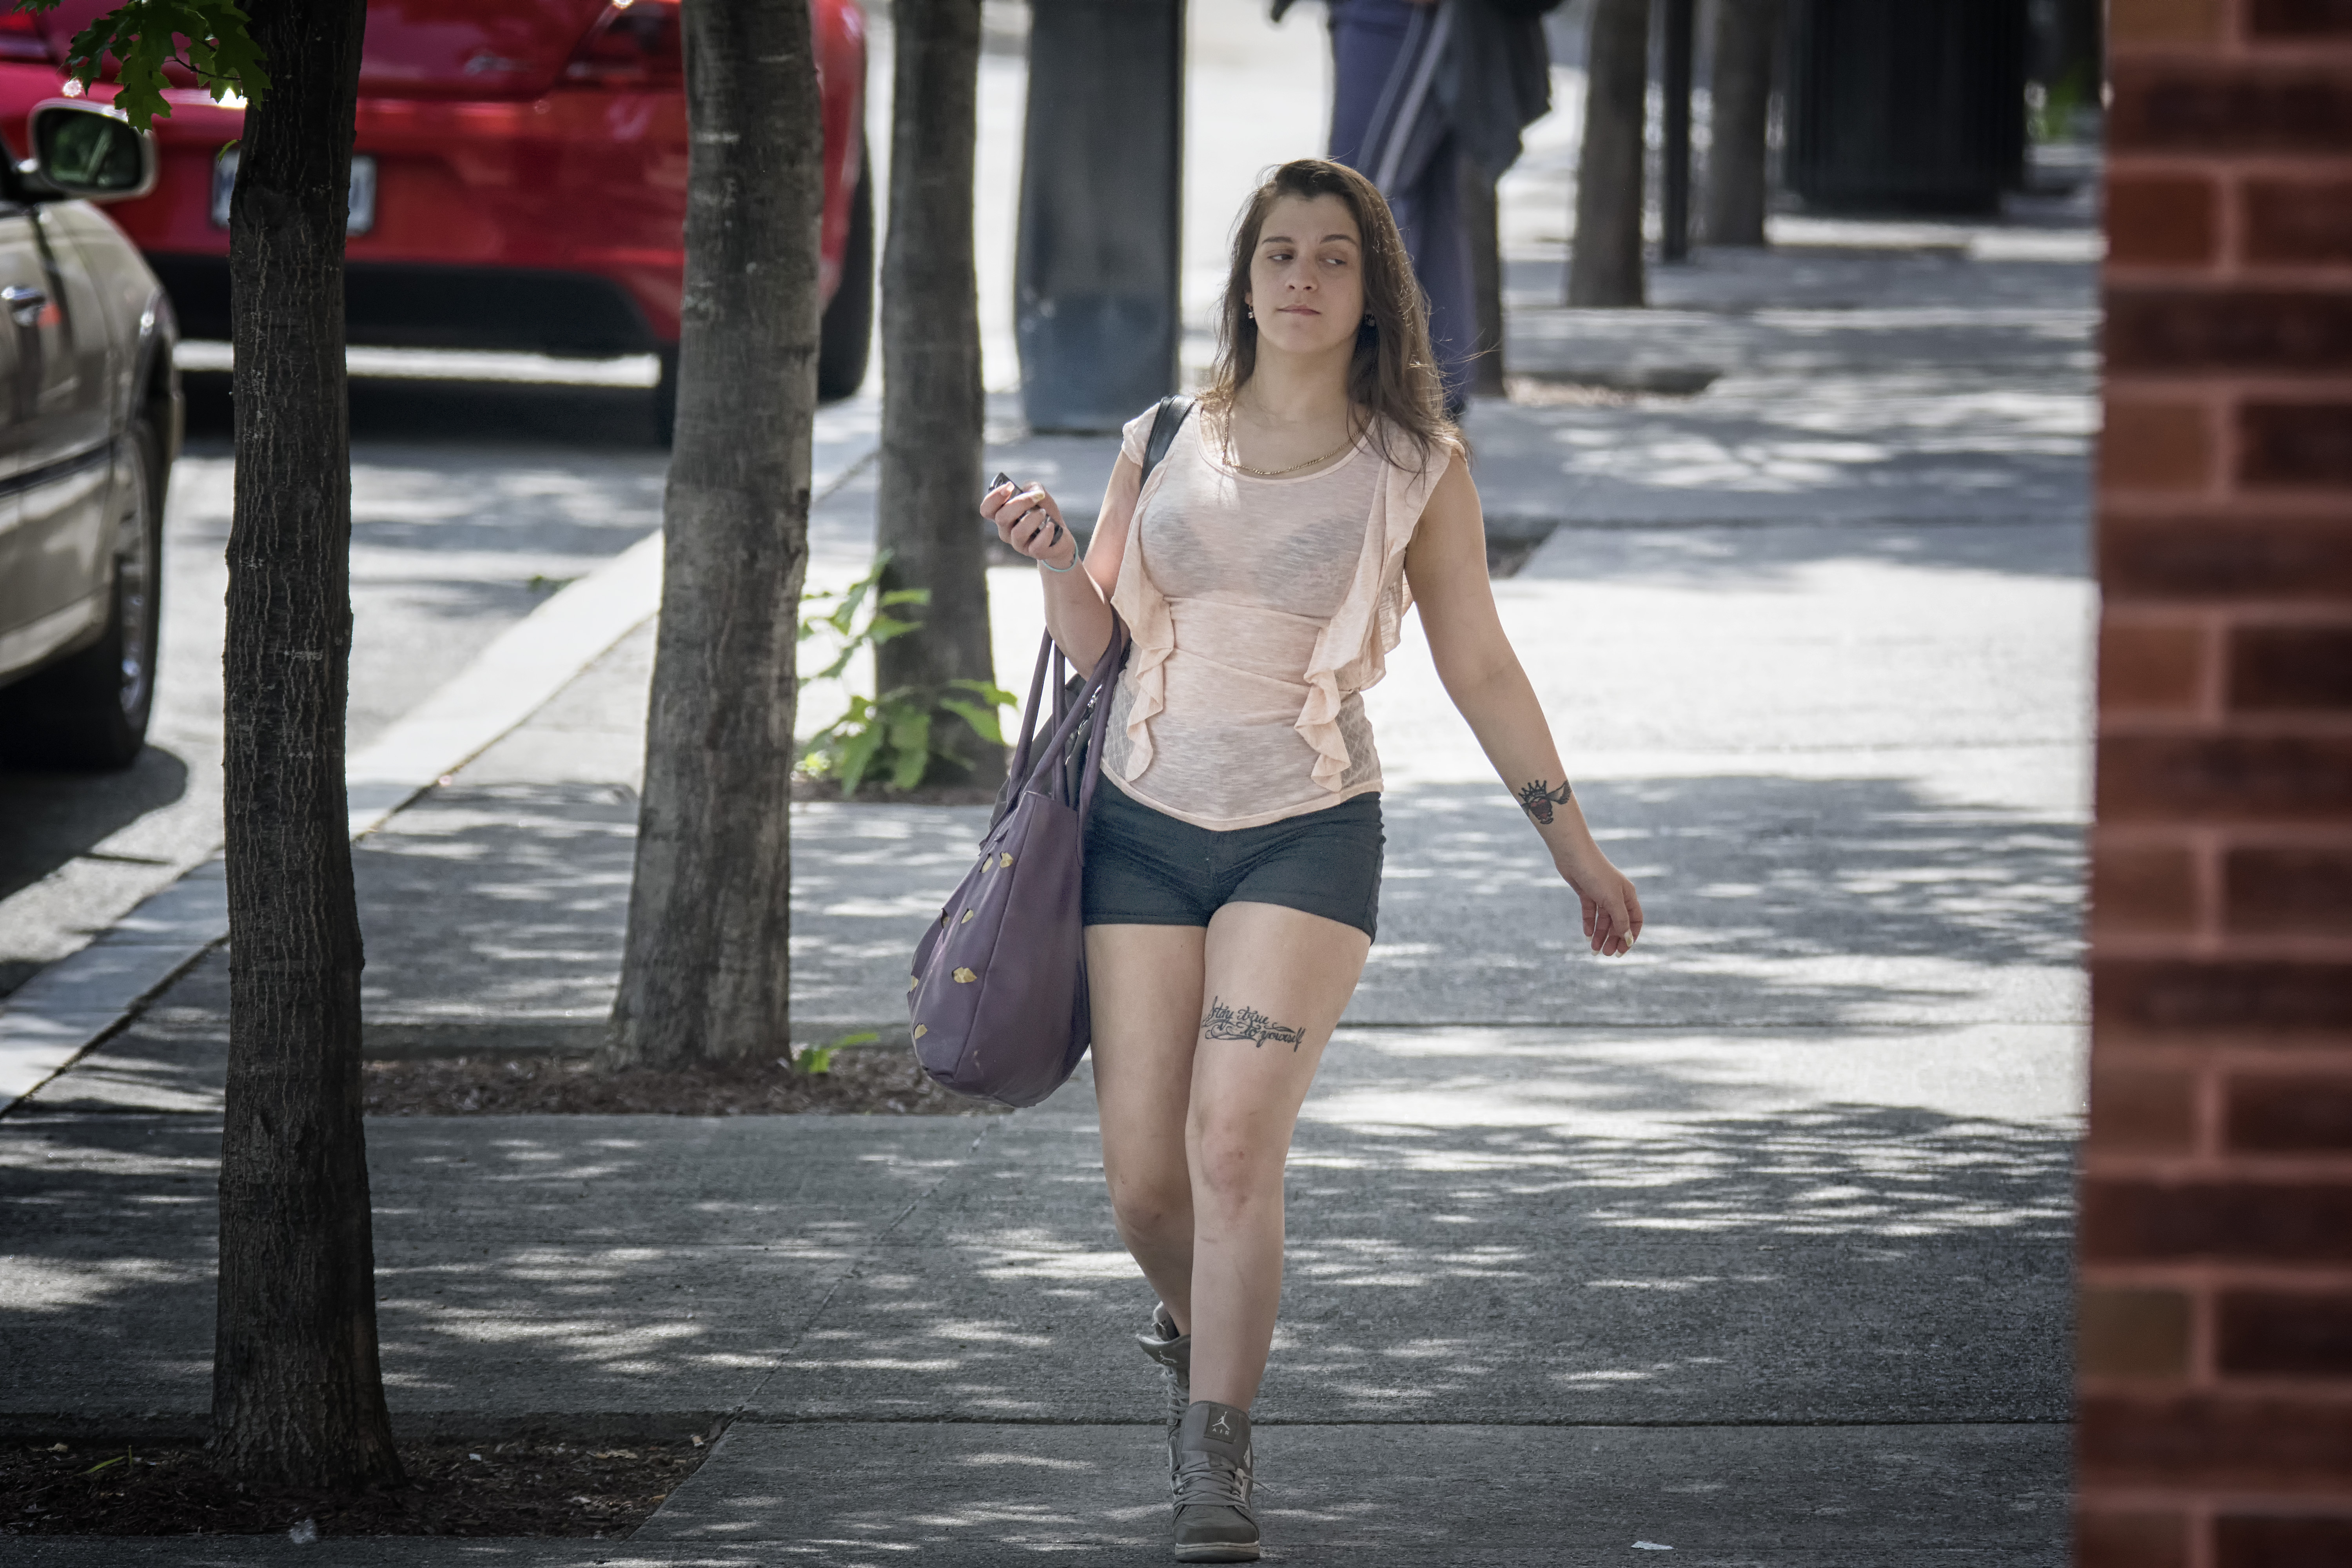
person, girl, woman, leg, model, spring, color, fashion, clothing, lady, season, human body, dress, canada, footwear, photograph, beauty, image, quebec, personne, sherbrooke, photo shoot